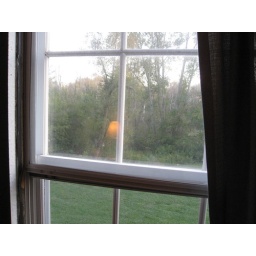
Out one of the windows in our bedroom looking at the forest/ swamp and yard that we play frisbee in